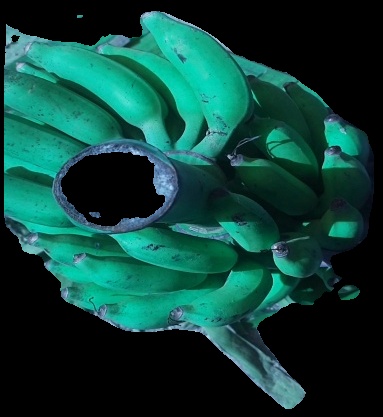
Variety: elakki-bale
Grade: grade3